157th Rifle Division

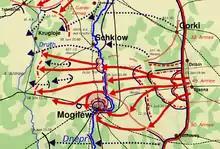
Operation Bagration, Mogilev sector

Operation "Suvorov" began on August 7 with a preliminary bombardment at 0440 hours and a ground assault at 0630. The commander of Western Front, Col. Gen. V. D. Sokolovskii, committed his 5th, 10th Guards, and 33rd Armies in the initial assault, while 68th Army was in second echelon. The attack quickly encountered heavy opposition and stalled. By early afternoon, Sokolovskii became concerned about the inability of most of his units to advance and decided to commit 68th Army's 81st Rifle Corps to reinforce the push by 10th Guards Army against XII Army Corps. This was a premature and foolish decision on a number of levels, crowding an already stalled front with even more troops and vehicles.